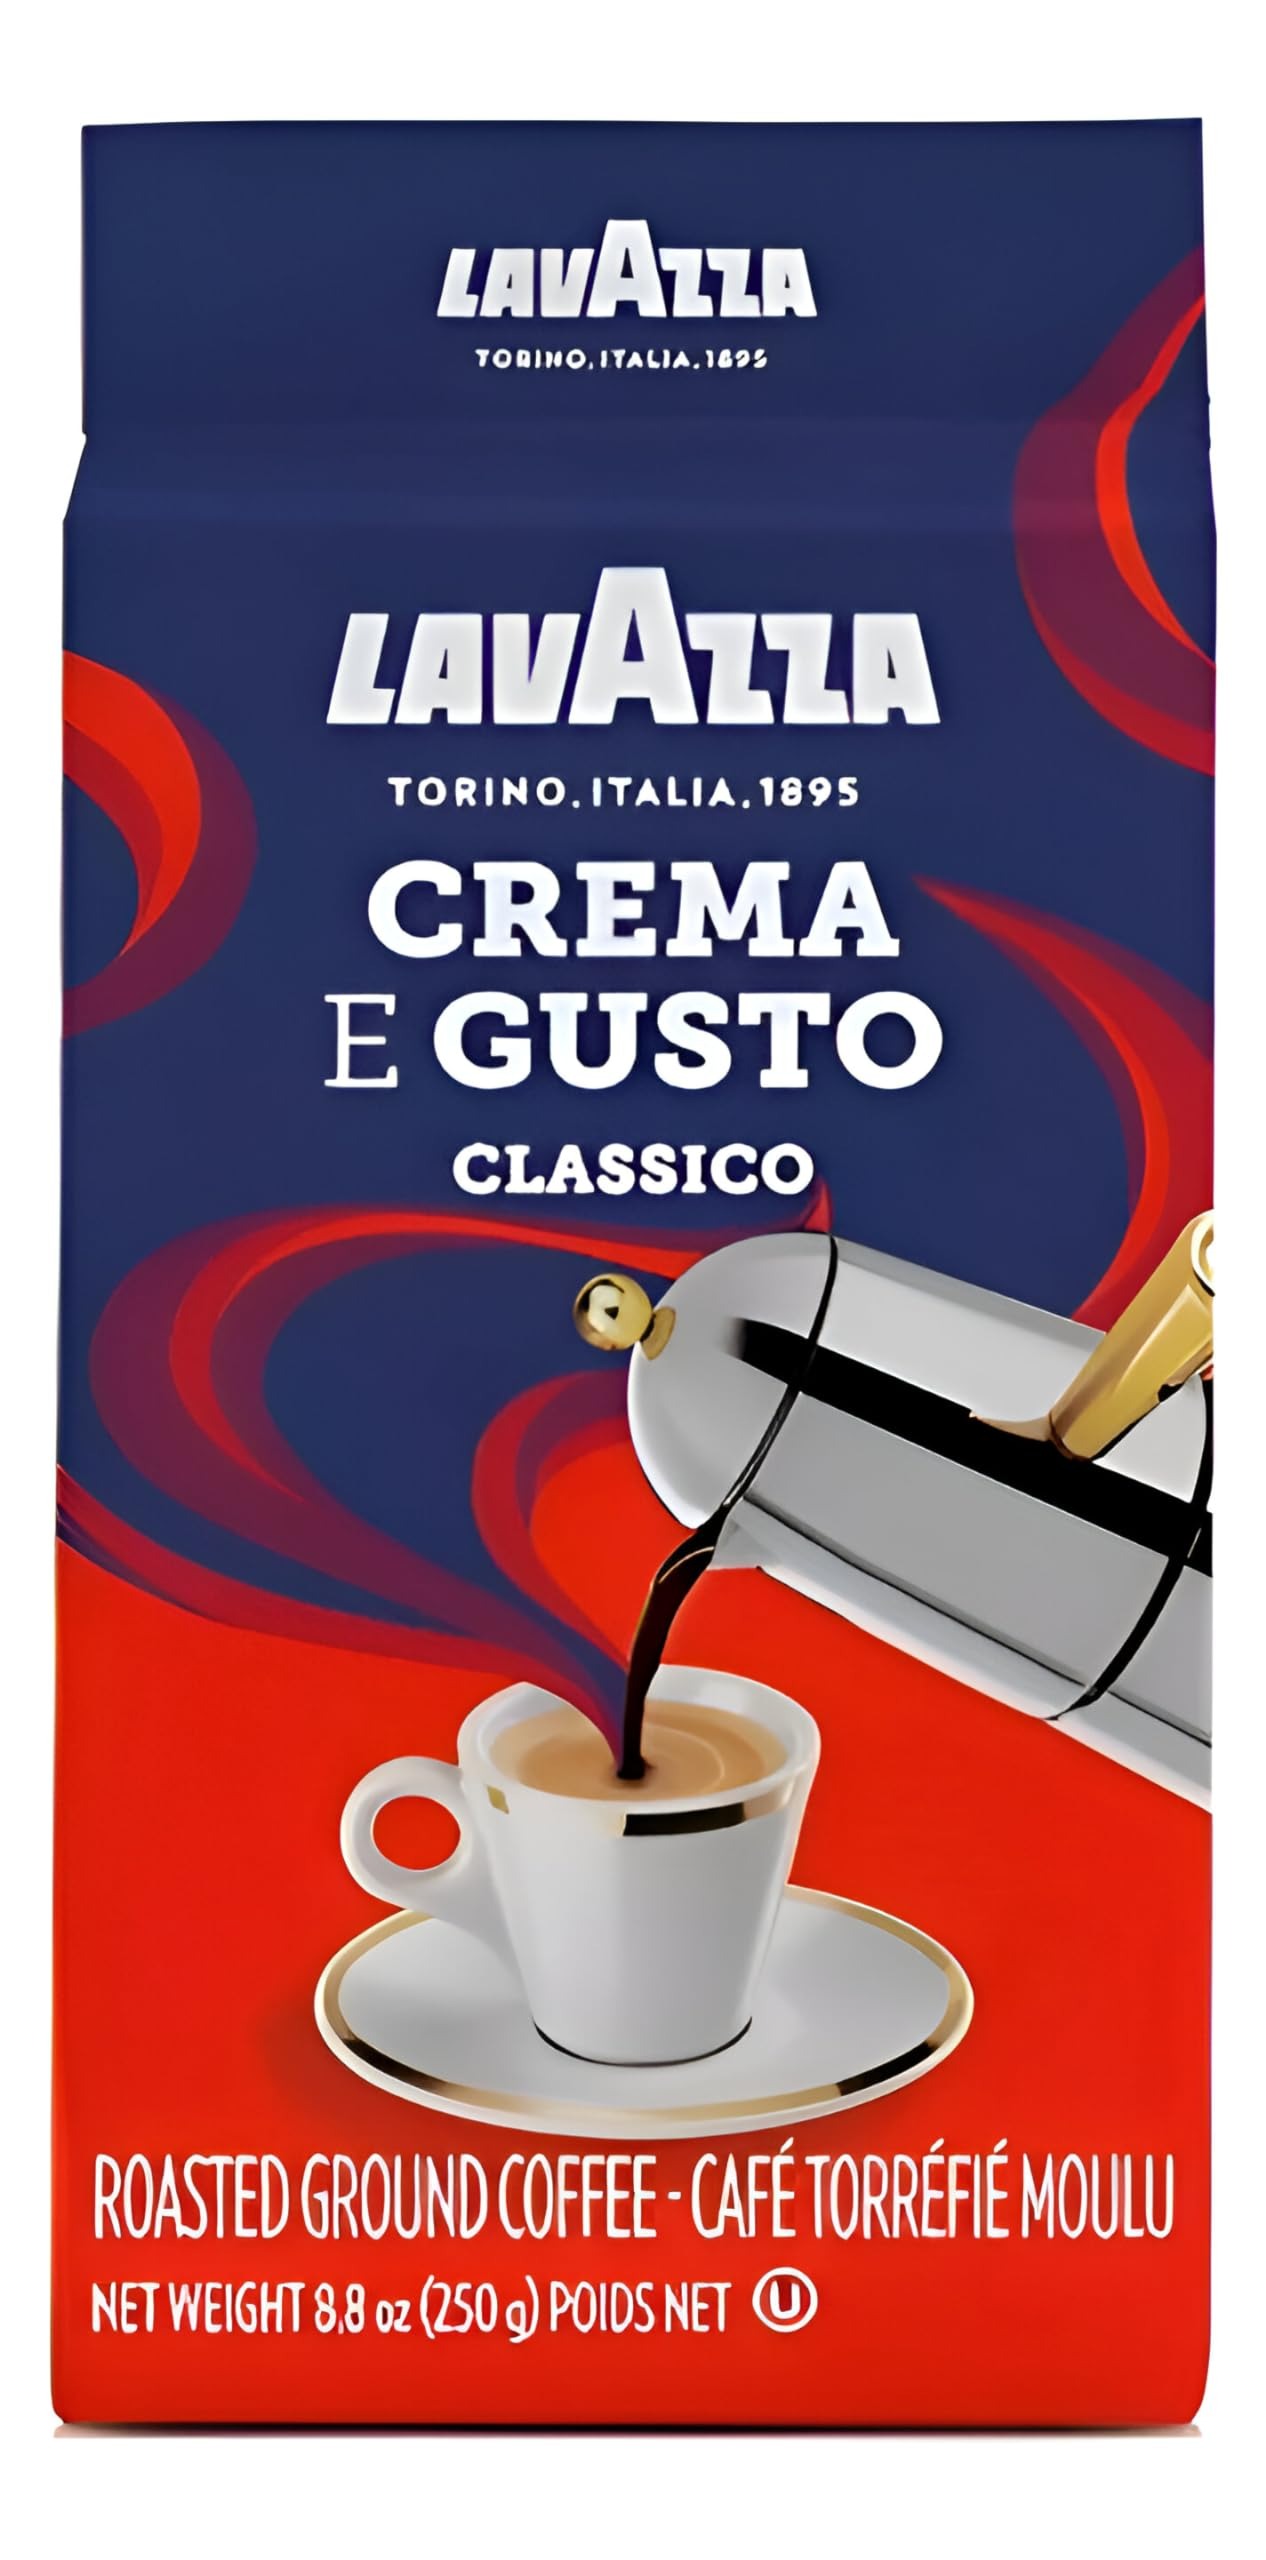
Item Name: Lavazza Crema e Gusto Ground Coffee Blend, Espresso Dark Roast, 8.8-Ounce Brick
Bullet Point 1: One 8.8 oz. bag of Lavazza Crema e Gusto Italian ground coffee
Bullet Point 2: Full-bodied dark roast with creamy flavor, rich aftertaste, and notes of chocolate
Bullet Point 3: Non-GMO
Bullet Point 4: Blended and roasted in Italy
Bullet Point 5: Best used for espresso but also suitable in any coffee maker
Value: 8.8
Unit: Ounce

Price: 9.075